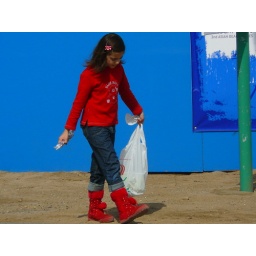
I love my red boots. Girl in red top and matching boots walking past.